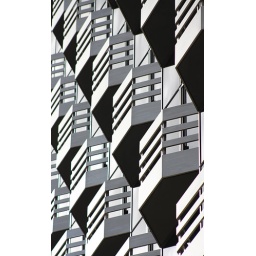
A color photo, believe it or not, of an office building in Los Angeles.